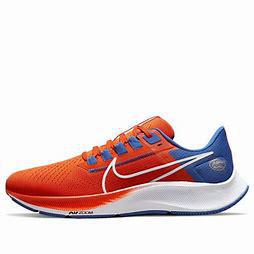
Brand: Nike
Model: College Air Zoom Pegasus 38